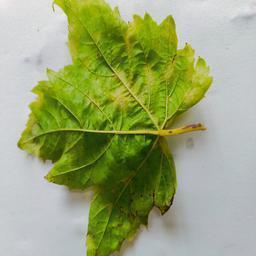
Label: Downy Mildew